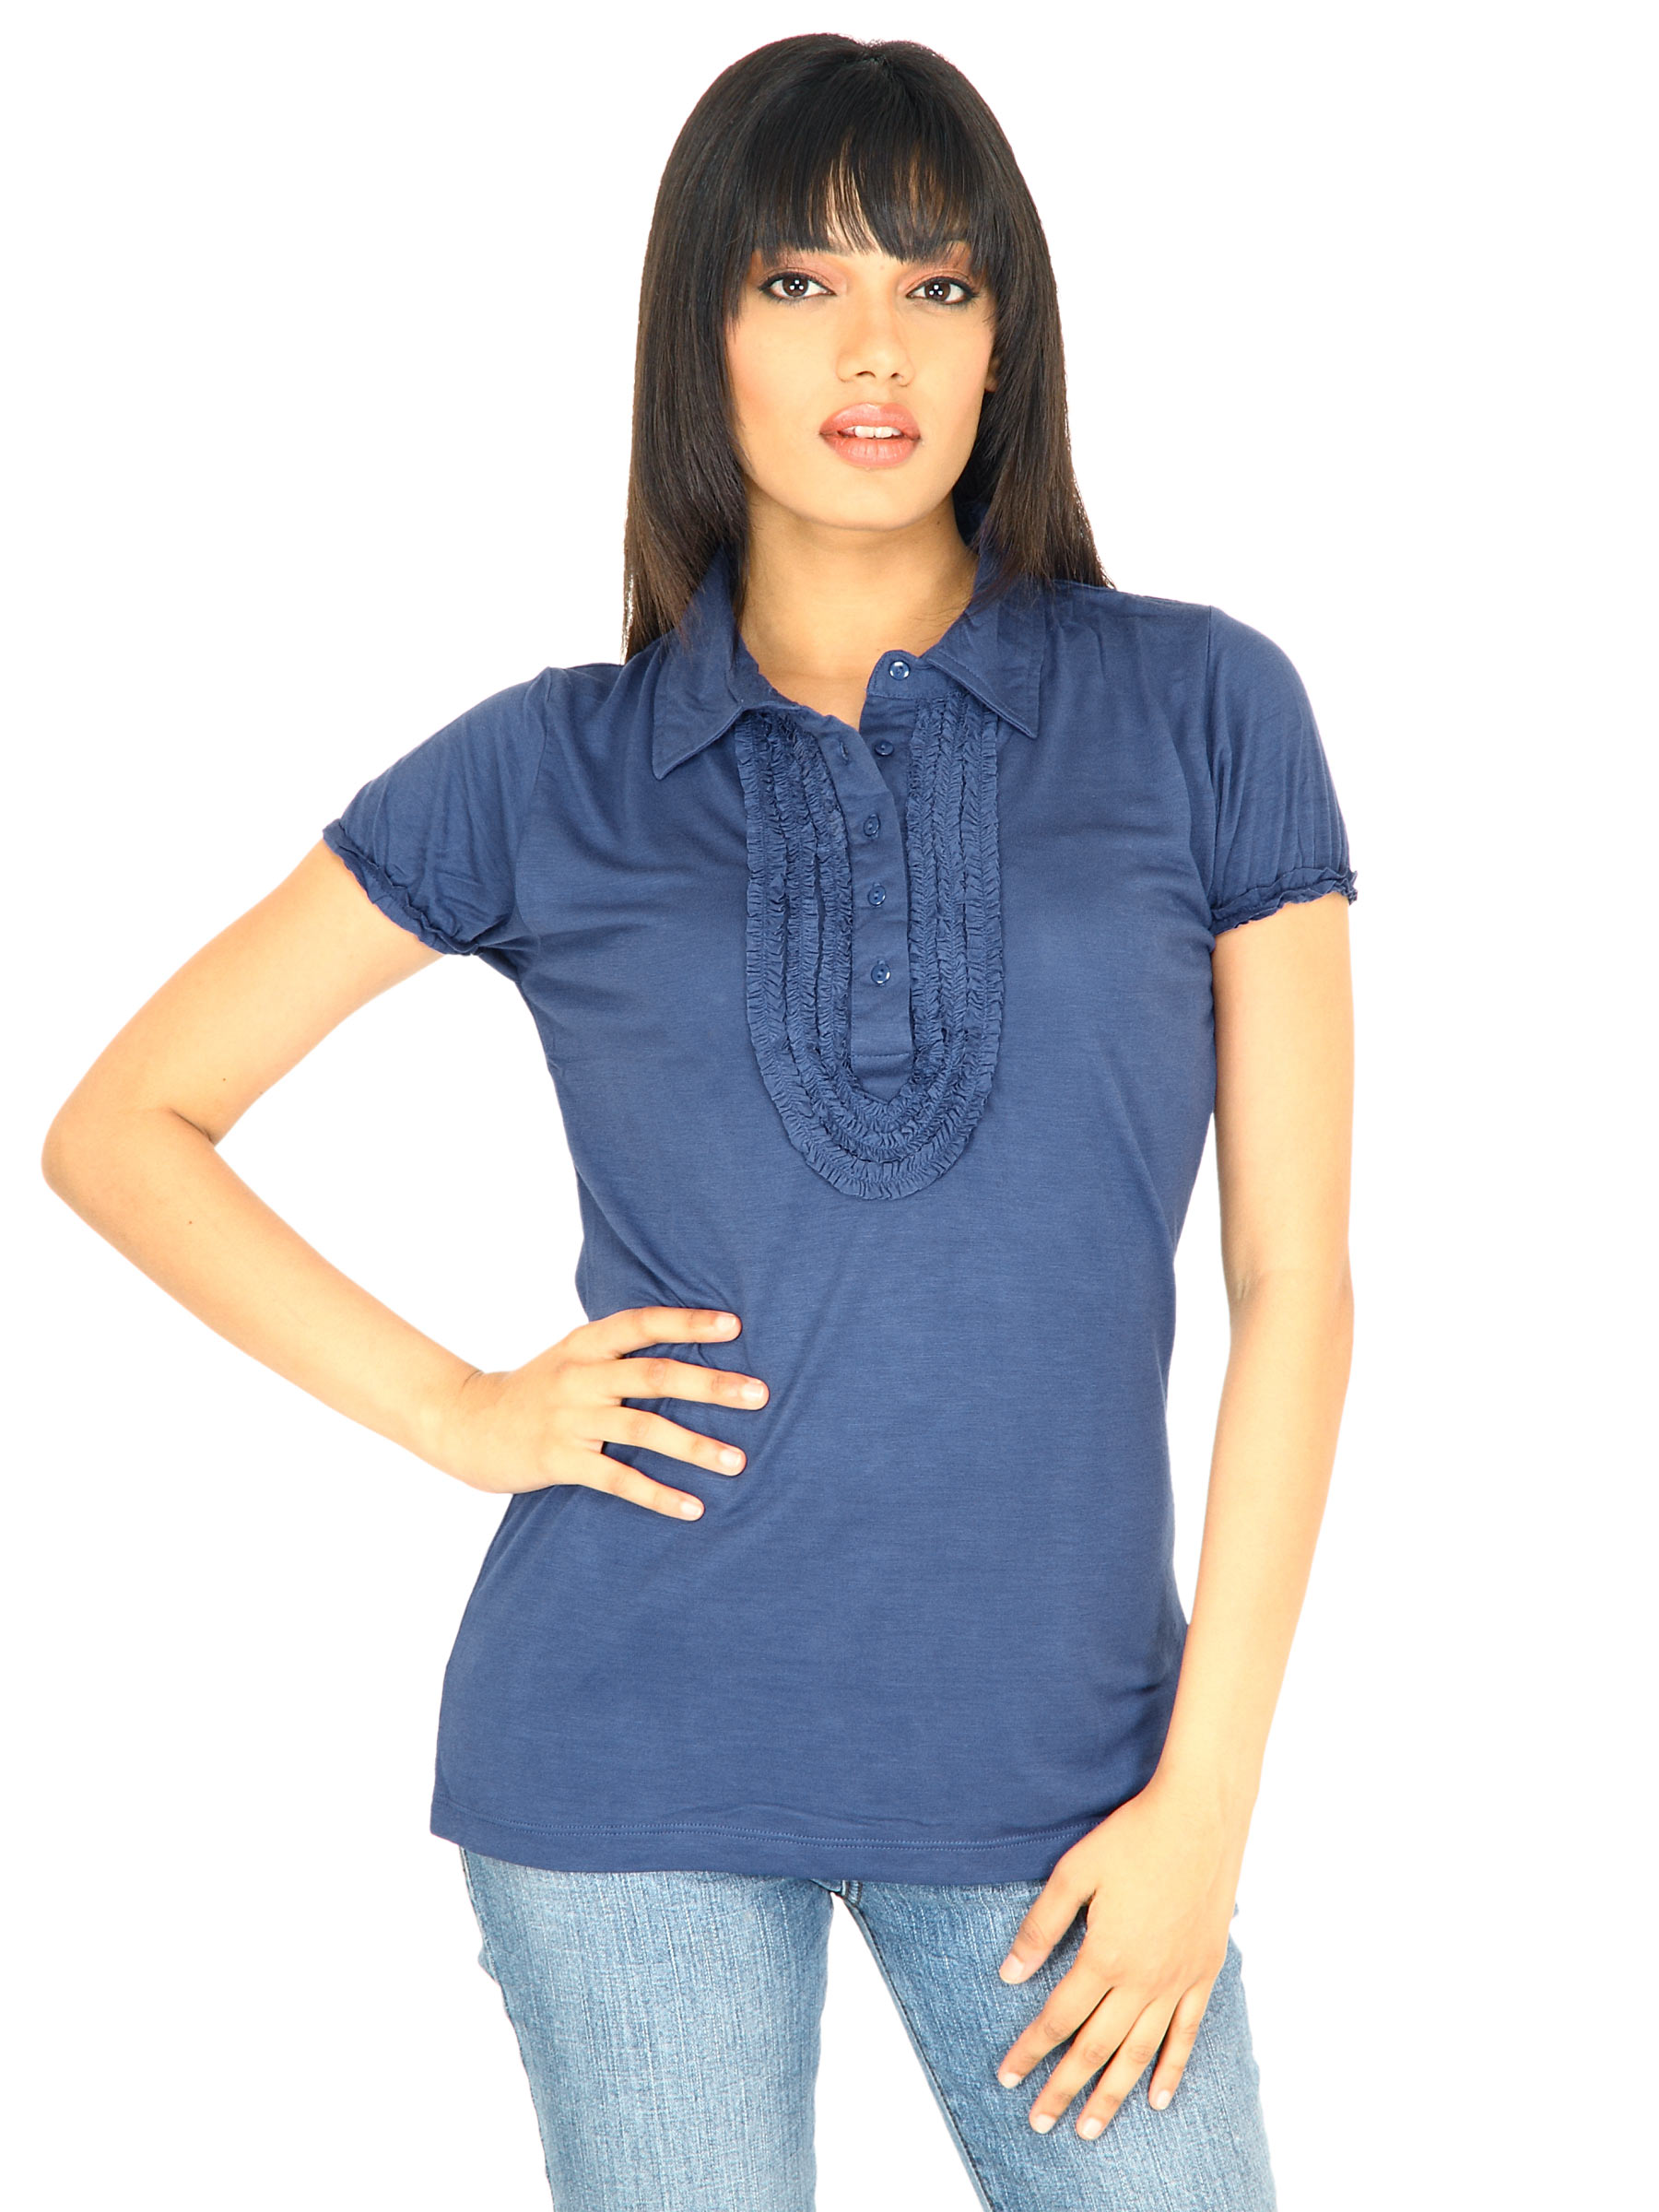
Scullers For Her Women Scullers Top Navy Blue Tops
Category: Apparel / Topwear / Tops
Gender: Women
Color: Navy Blue
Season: Fall 2011
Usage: Casual